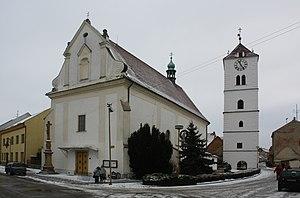
Strážnice est une ville du district de Hodonín, dans la région de Moravie-du-Sud, en Tchéquie. Sa population s'élevait à 5 560 habitants en 2019.